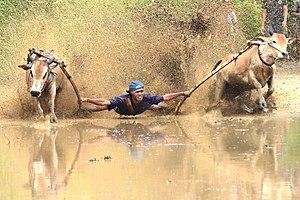
Le pacu jawi est une course de taureaux traditionnelle à Tanah Datar, dans le Sumatra occidental, en Indonésie. En course, un jockey s'accroche à deux taureaux par la queue, tandis que ceux-ci couvrent une distance d'environ 60 à 250 mètres sur une piste boueuse dans une rizière. Bien que cela s'appelle une « course », les attelages de taureaux ne sont pas directement en compétition les uns contre les autres, et aucun vainqueur officiel n'est déclaré. Au lieu de cela, les spectateurs jugent les taureaux en fonction de leur performance, et peuvent acheter des taureaux performants à un prix bien supérieur à leur prix habituel. Les habitants de Tanah Datar, en particulier les Minangkabau des nagaris, perpétuent cette tradition depuis des siècles pour célébrer la fin de la récolte du riz. La course se déroule parallèlement à un festival culturel de village appelé alek pacu jawi. Récemment, il est devenu une attraction touristique soutenue par le gouvernement et le sujet de plusieurs photographies primées.